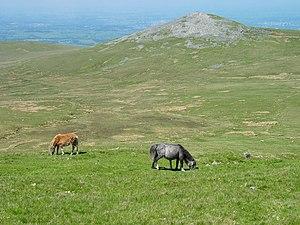
Les poneys de Carneddau sont une population de poneys gallois sauvages, originaires du massif de Snowdonia, et particulièrement des monts Carneddau, qui leur ont donné leur nom. Longtemps considérés comme une sous-population du Welsh mountain, ils constituent officiellement une race à part depuis 2013.